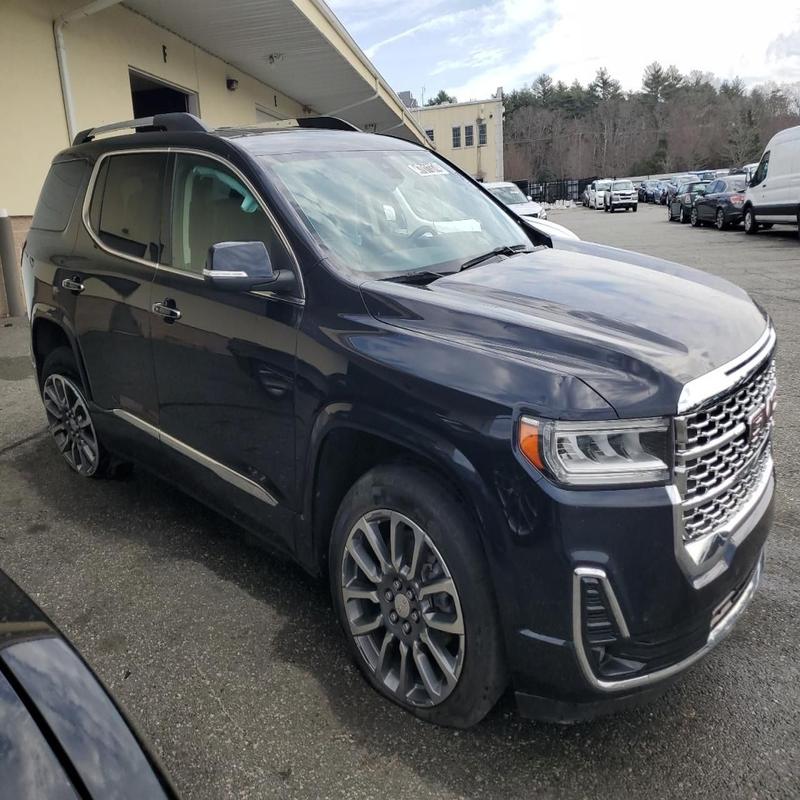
Aucun dommage détecté.
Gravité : aucun